Hisatsu Orange Railway

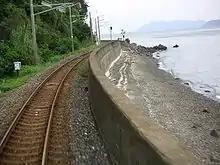
Hisatsu Orange Railway Line, between Higo-Futami and Kami-Tanoura

Hisatsu Orange Railway's "Orange 18 Free Kippu", priced at 2100 yen, is sold to customers carrying JR's corresponding Seishun 18 Kippu.